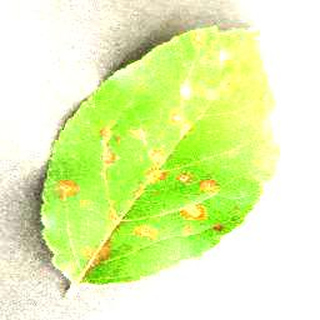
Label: apple_cedar_apple_rust